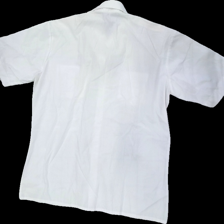
View: back
Type: Shirt
Category: Men
Brand: Not in the list
Colors: White
Material: 65% Polyester 35% Cotton
Cut: Regular
Season: All
Stains: Major
Price range: <50
Recommended usage: Export
Description: White shirt
Comment: Sweat stained